Faculty of Dentistry, Alexandria University

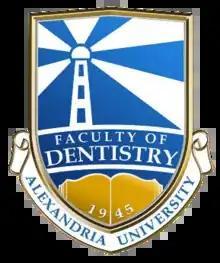

The Faculty of Dentistry was established in 1945 as The School of Dentistry as part of the Faculty of Medicine of Alexandria University in 1945/1946 with only two students.